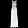
Label: Dress